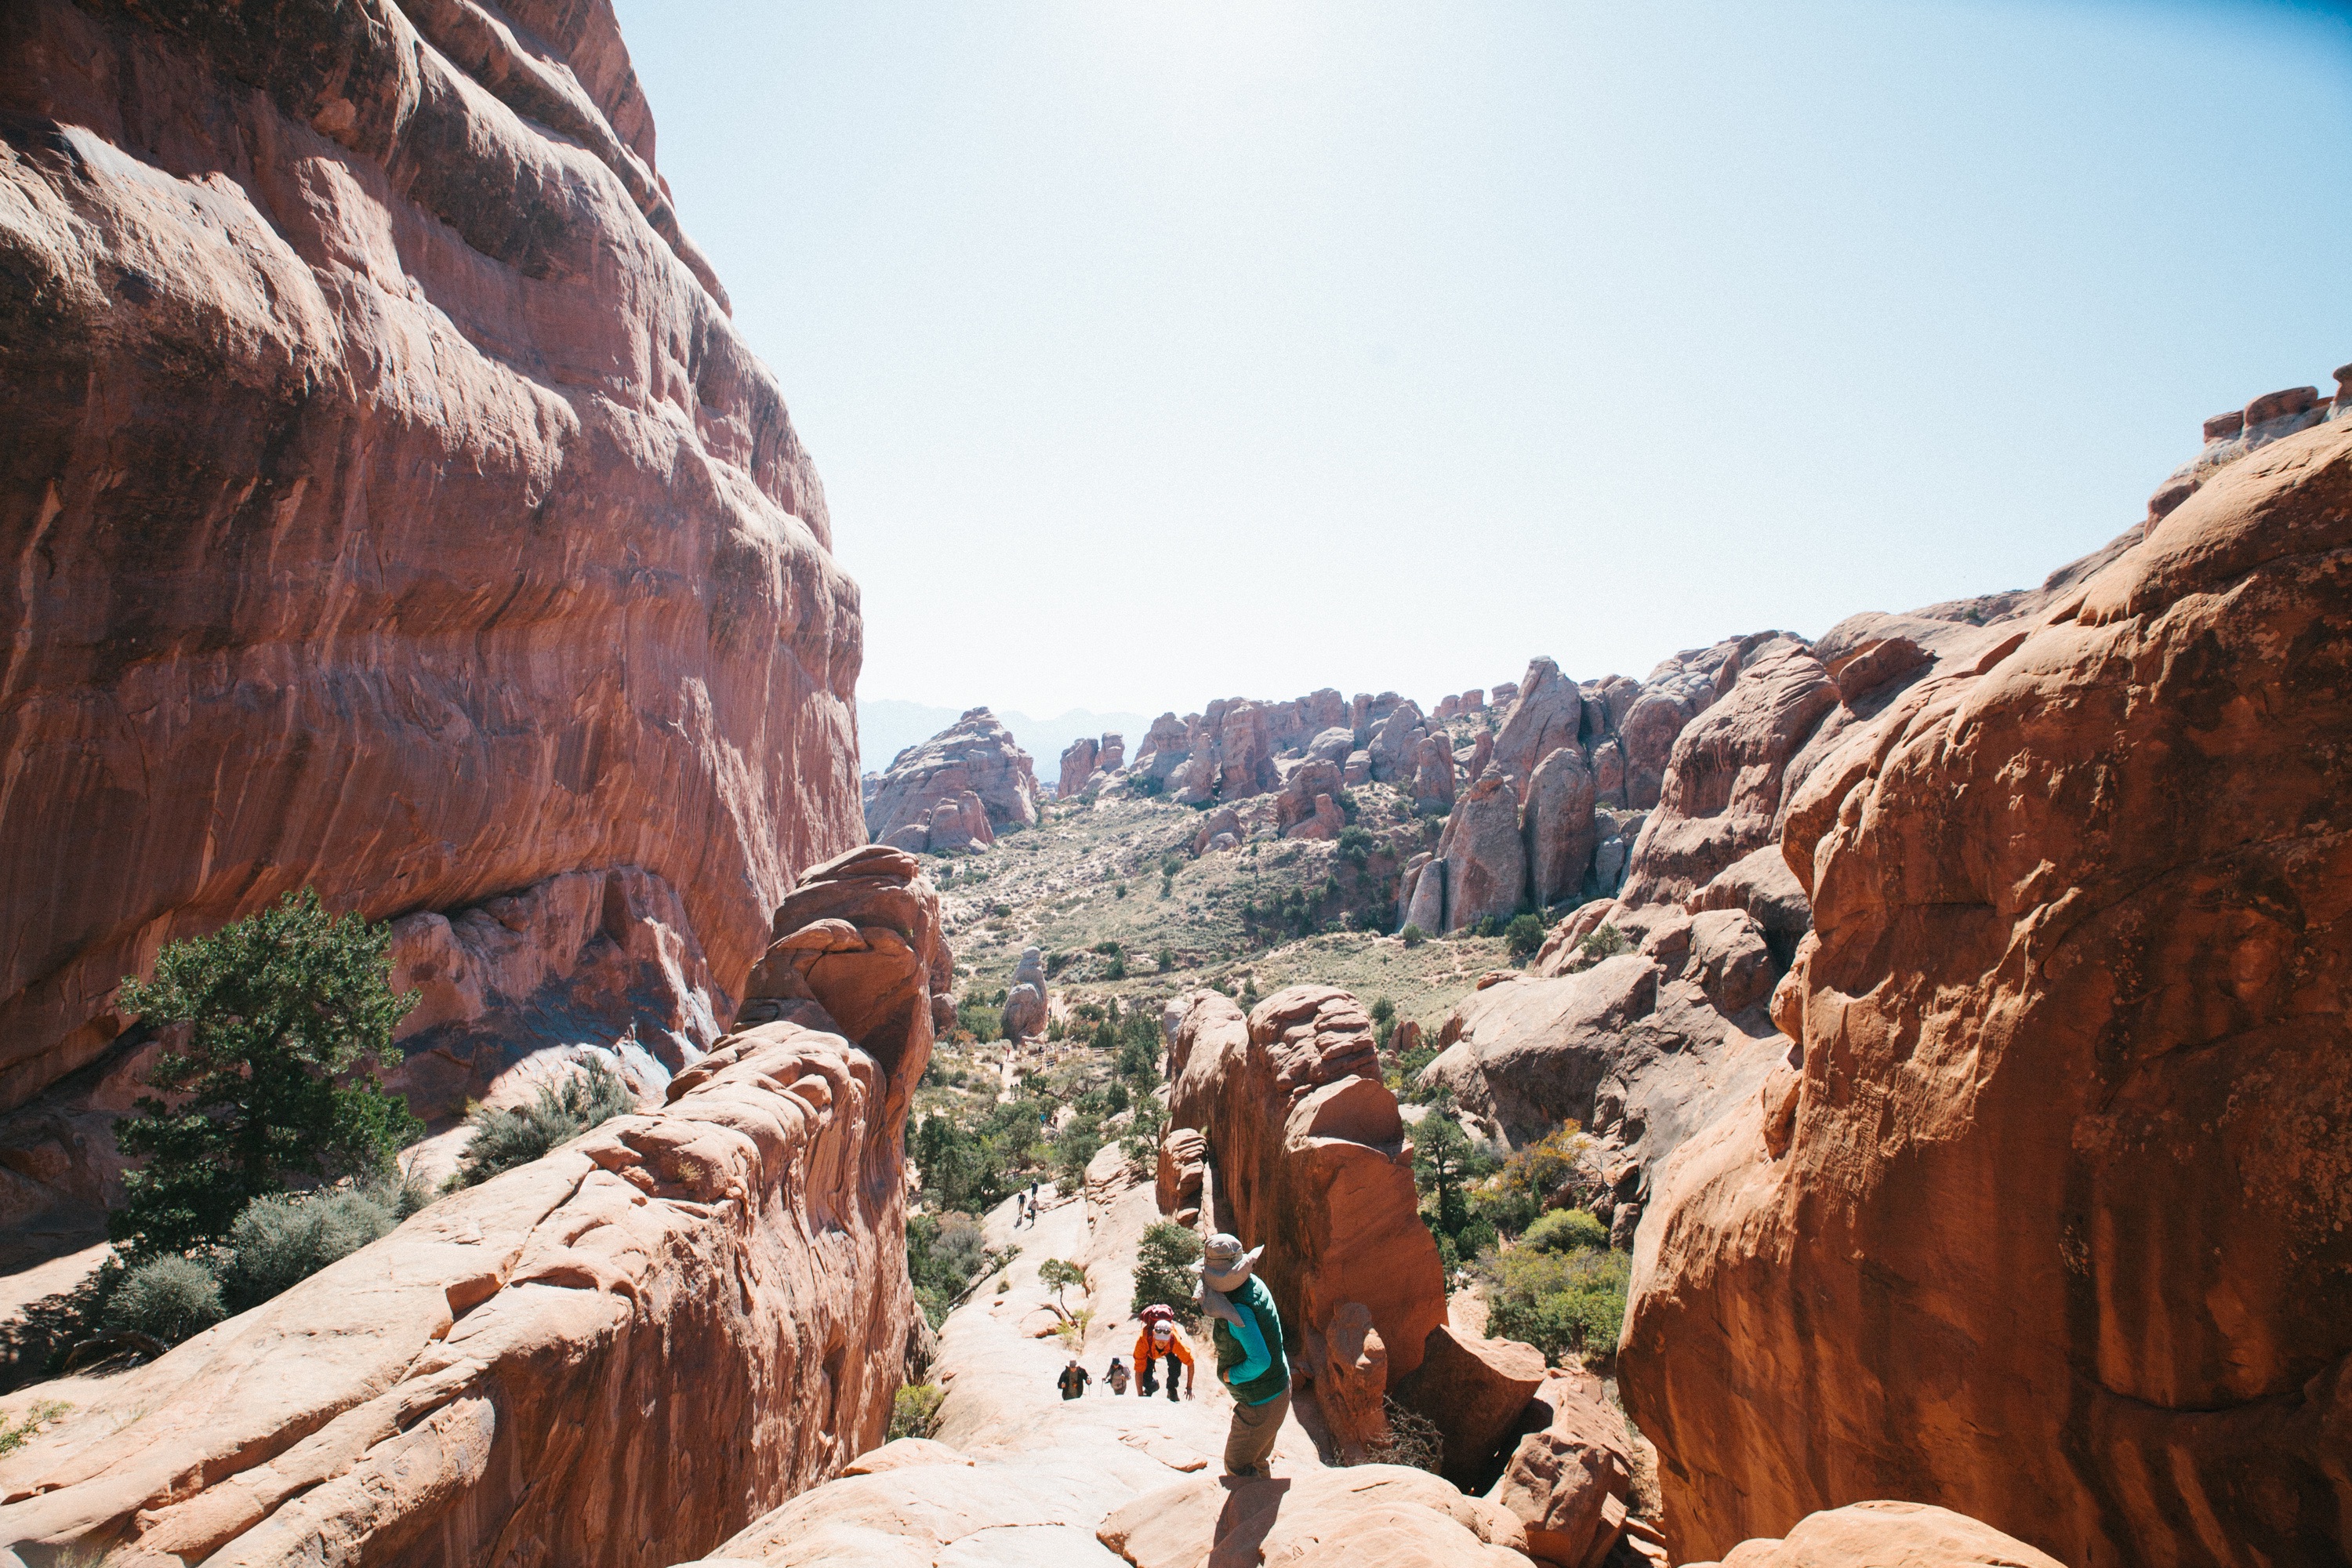
rock, valley, vacation, travel, formation, arch, canyon, national park, geology, badlands, wadi, landform, geographical feature